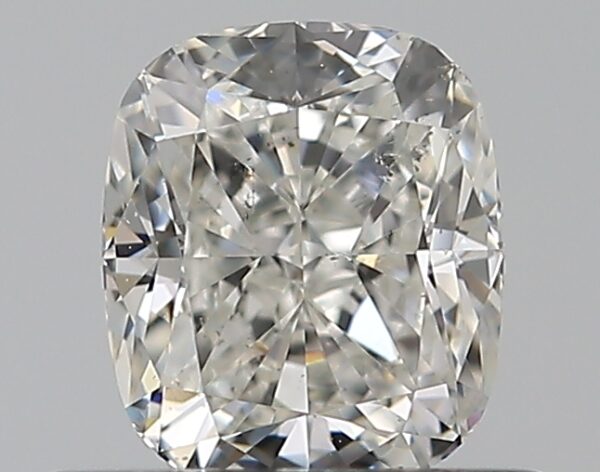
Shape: cushion
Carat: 0.52
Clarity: SI1
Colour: G
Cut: EX
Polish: EX
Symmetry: VG
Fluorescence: N
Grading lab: GIA
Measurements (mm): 4.98 x 4.26 x 2.95